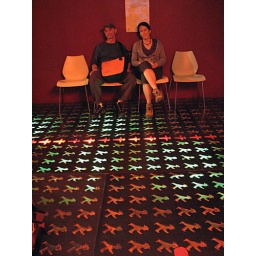
patterns in the floor of the street crossing light character